Tom McInnes (footballer, born 1873)

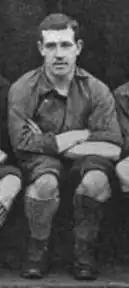
With Nottingham Forest in 1894

Thomas Fair MacAulay McInnes (8 July 1873 – 1 December 1937) was a Scottish professional footballer.